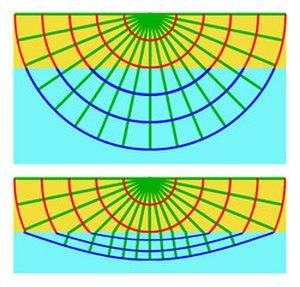
Interprétation du principe de Fermat vue comme une nouvelle géométrie.
En géométrie, la question de la longueur d'un arc est simple à concevoir. L'idée d'arc correspond à celle d'une ligne, ou d'une trajectoire d'un point dans un plan ou l'espace par exemple. Sa longueur peut être vue comme la distance parcourue par un point matériel suivant cette trajectoire ou encore comme la longueur d'un fil prenant exactement la place de cette ligne. La longueur d'un arc est, soit un nombre positif, soit l'infini.